El Vado

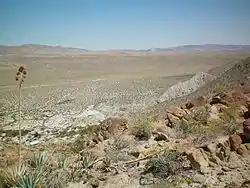
Anza Borrego near the El Vado campsite

El Vado campsite in the Borrego Valley, Borrego Springs, California, in San Diego County, is a California Historical Landmark No. 634 listed on March 3, 1958. The El Vado campsite was a desert camp for the Spanish Commander Juan Bautista de Anza and Father Francisco Garcés expedition of 1775 and 1776. The expedition camped for three days and two nights from December 20 to 22, 1775. At the campsite the expedition rested and watered its stock of mules, cattle, and horses.